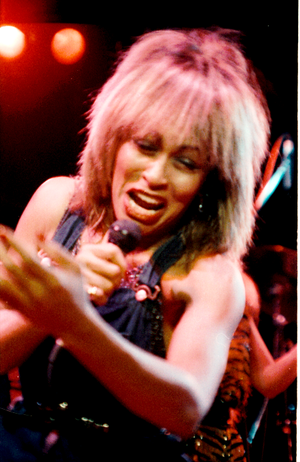
Tina Turner / Comeback
Tina Turner, 1984
Tina Turner er en Grammy-vindende pop/rock sangerinde. Hun har endvidere medvirket i en række film. Tina Turner er født op opvokset i USA, men opnåede i 2013 schweizisk statsborgerskab.